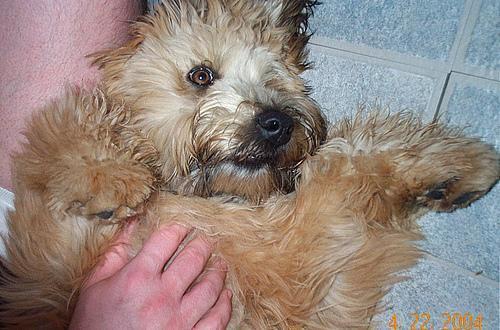
soft-coated_wheaten_terrier